Rebecca Cox Jackson

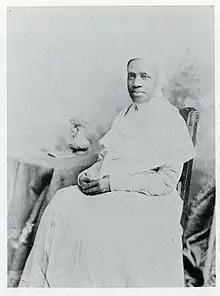
Undated photograph of Rebecca Perot, Rebecca Cox Jackson's partner of 35 years. No known image of Jackson exists.

Shortly after the end of Jackson's marriage to Samuel S. Jackson and her separation from her brother Joseph Cox, she met her lifelong companion Rebecca Perot. They lived together for over thirty-one years. The pair lived together in the South Family Dwelling House at Watervliet. It is not clear whether their relationship was romantic or not, since Jackson followed the Shaker practice of celibacy, but as Laurel Bollinger in her article on maternity and authority explained, "Jackson's relationship with Perot has been perhaps the most controversial element of Jackson's autobiography". Alice Walker stated that "These two women lived together, ate together, travelled together, prayed together and slept together until the end of Jackson's life some thirty-odd years after they met".